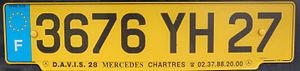
La plaque d'immatriculation française est l'un des éléments du dispositif permettant l'identification d'un véhicule du parc automobile français. Elle existe depuis 1901. La grande majorité des véhicules à moteur doivent en posséder une pour rouler sur les voies publiques. Les plaques d'immatriculation sont parfois appelées plaques minéralogiques, cela fait référence à l'Administration des Mines qui délivrait ces plaques au début du XXᵉ siècle.